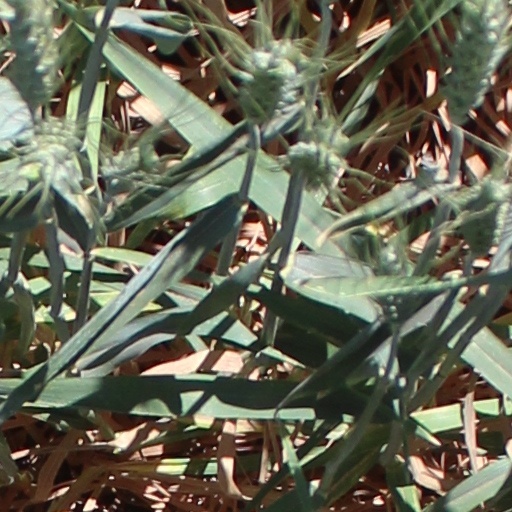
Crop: wheat